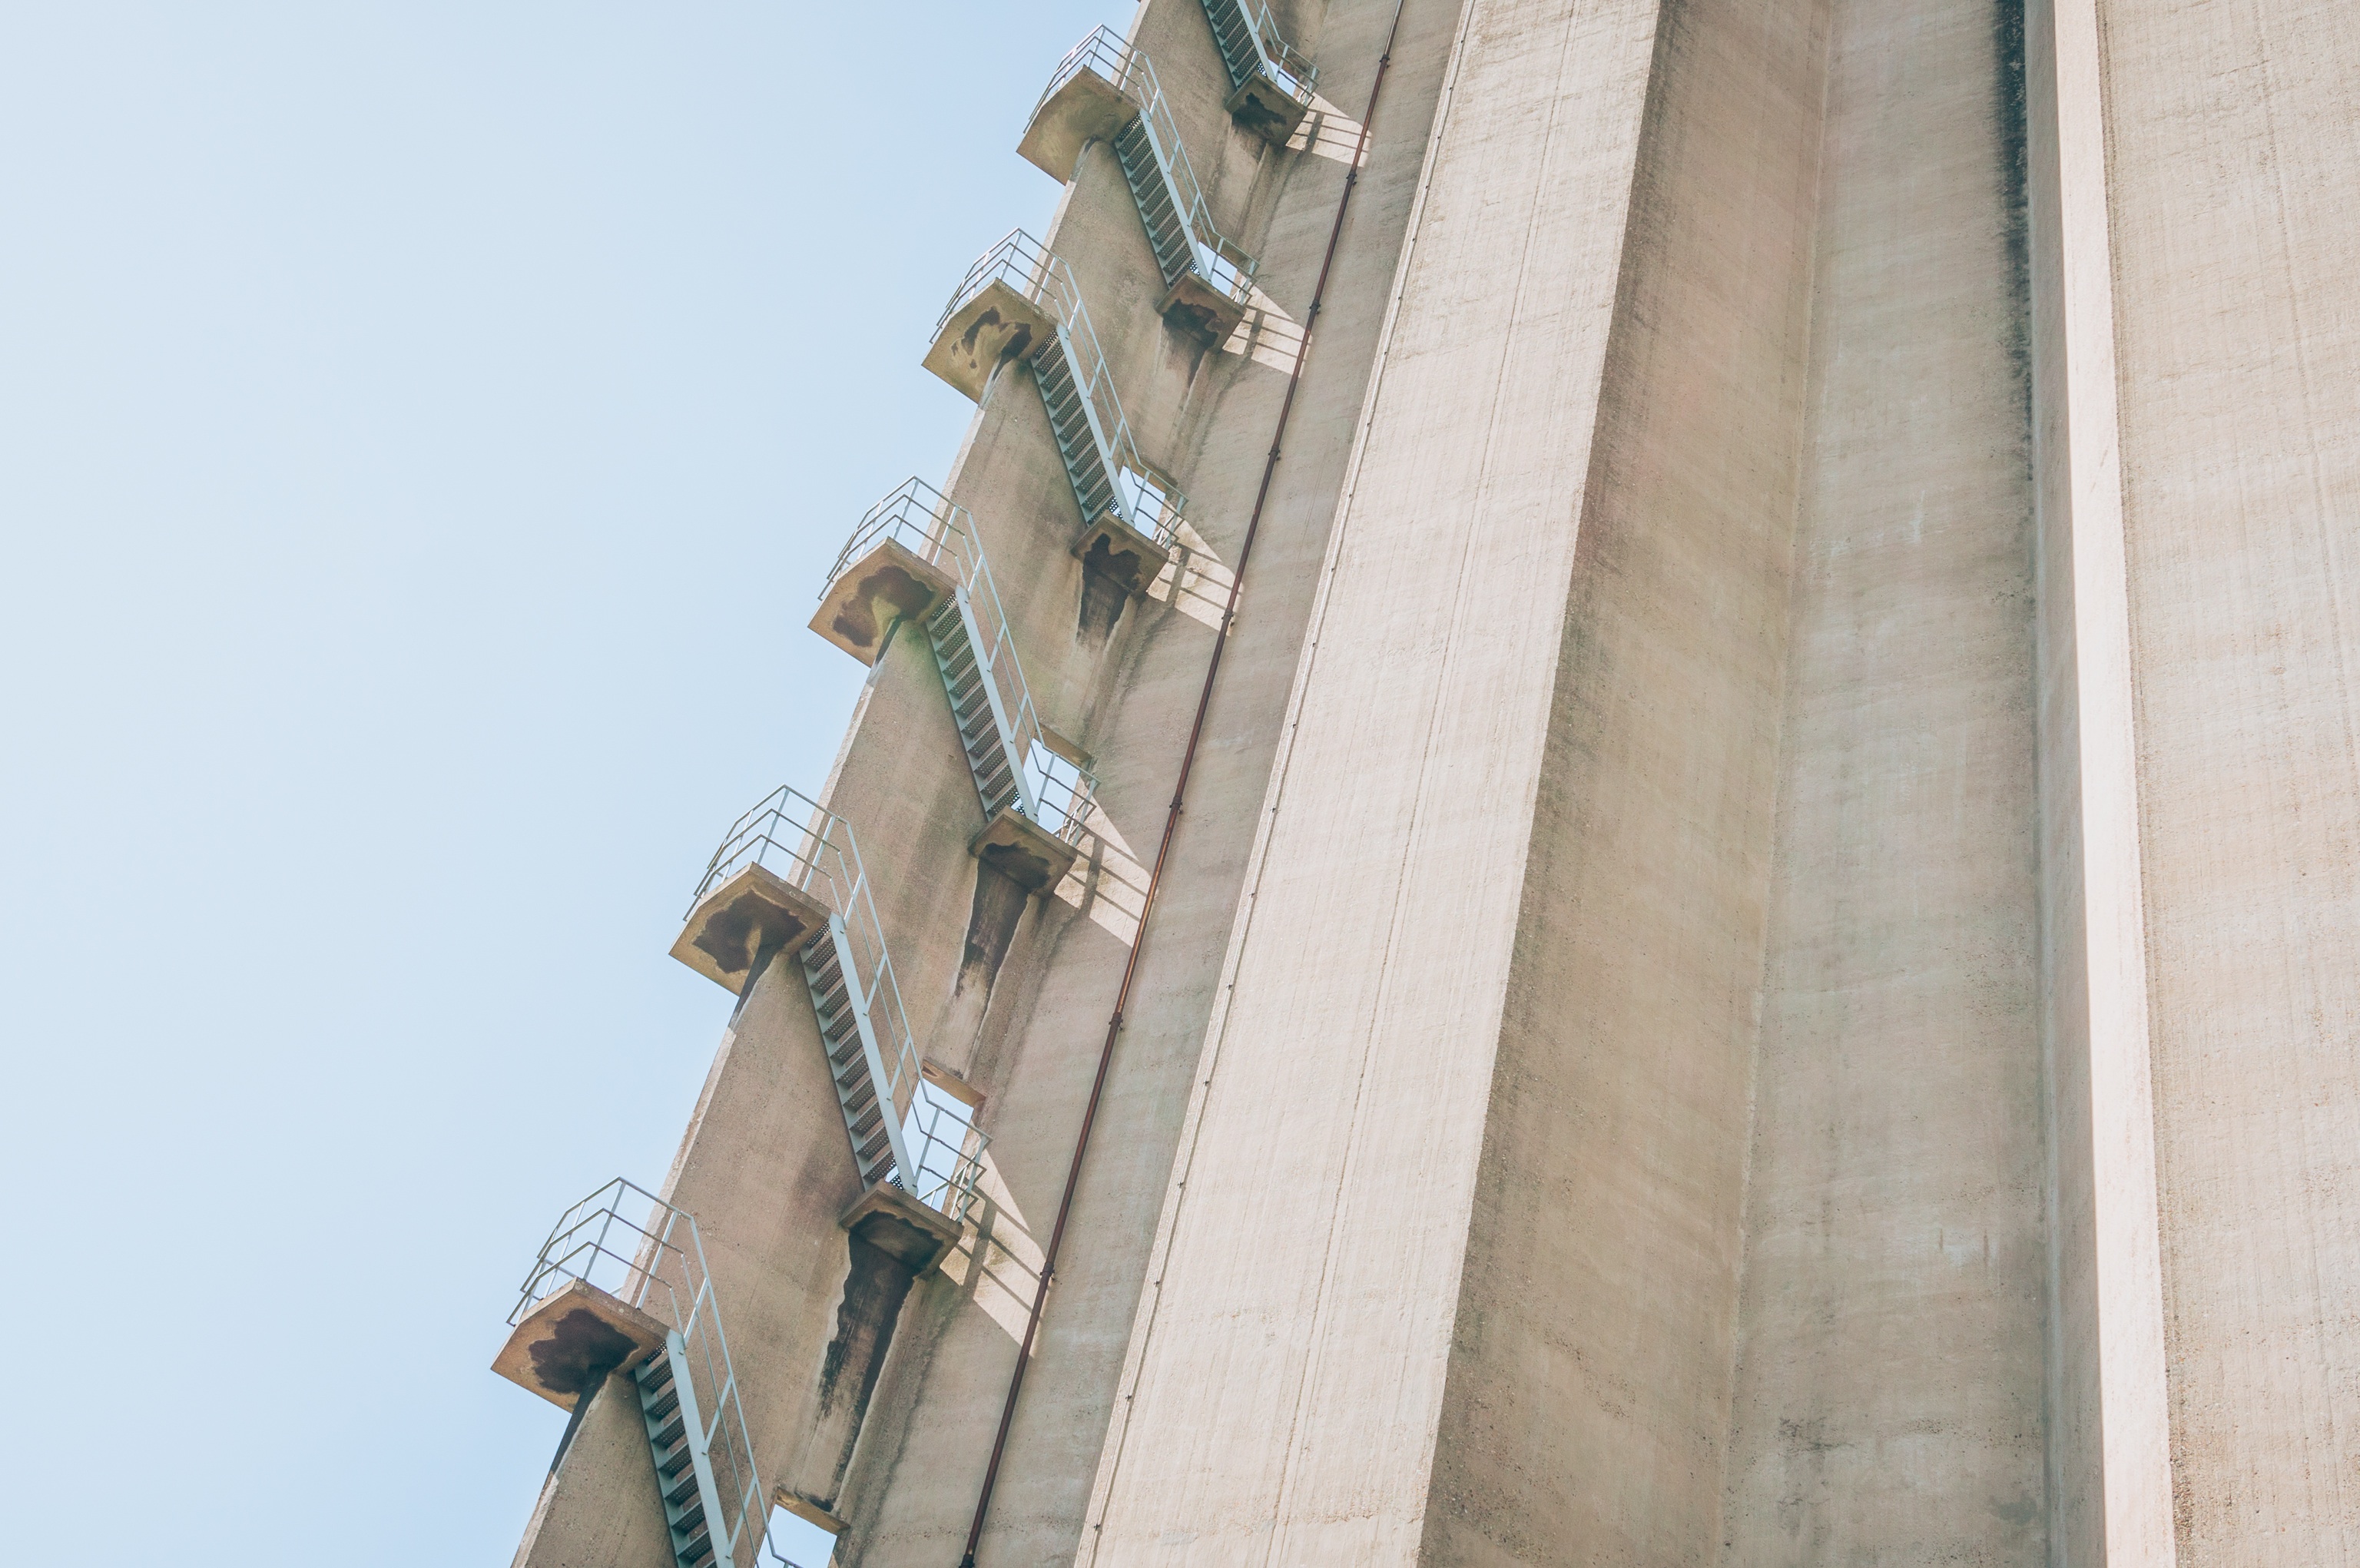
architecture, structure, wood, roof, wall, construction, column, tower, mast, temple